Reinier Nooms

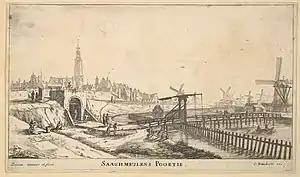
The Zaagmolen Gate around 1663 when the Amsterdam city ramparts were renovated

Reinier Nooms (c. 1623 – 1664), also known as Zeeman or Seeman (Dutch for "sailor"), was a Dutch maritime painter known for his highly detailed paintings and etchings of ships. From the 1650s, Nooms started producing and initially publishing a series of etchings of ships and topographical views. This etching work is characterised by great refinement and was used by many other artists as an example.